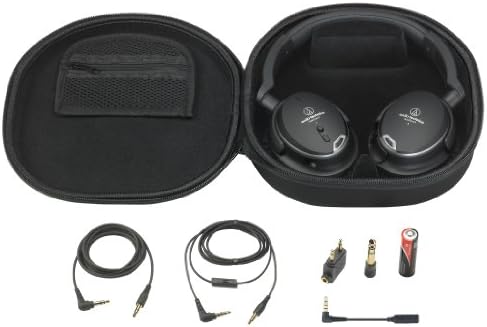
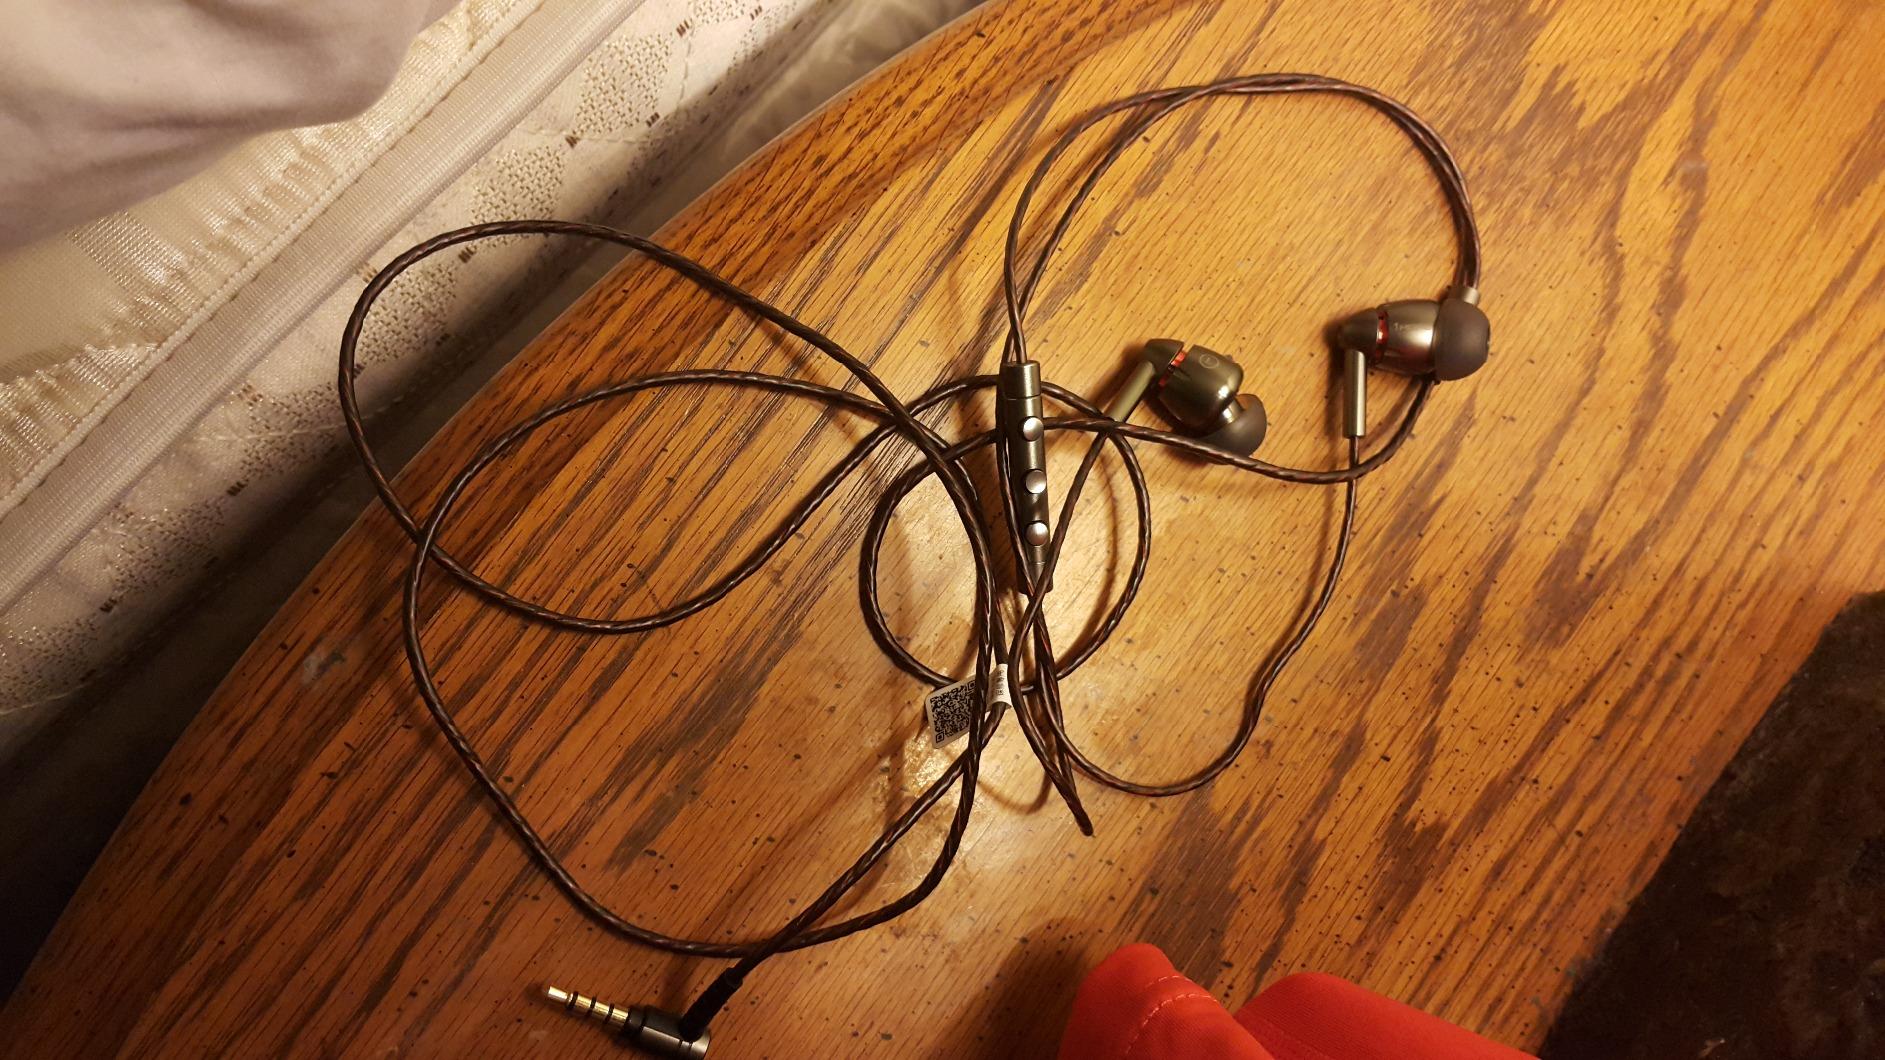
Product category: headphones
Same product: no